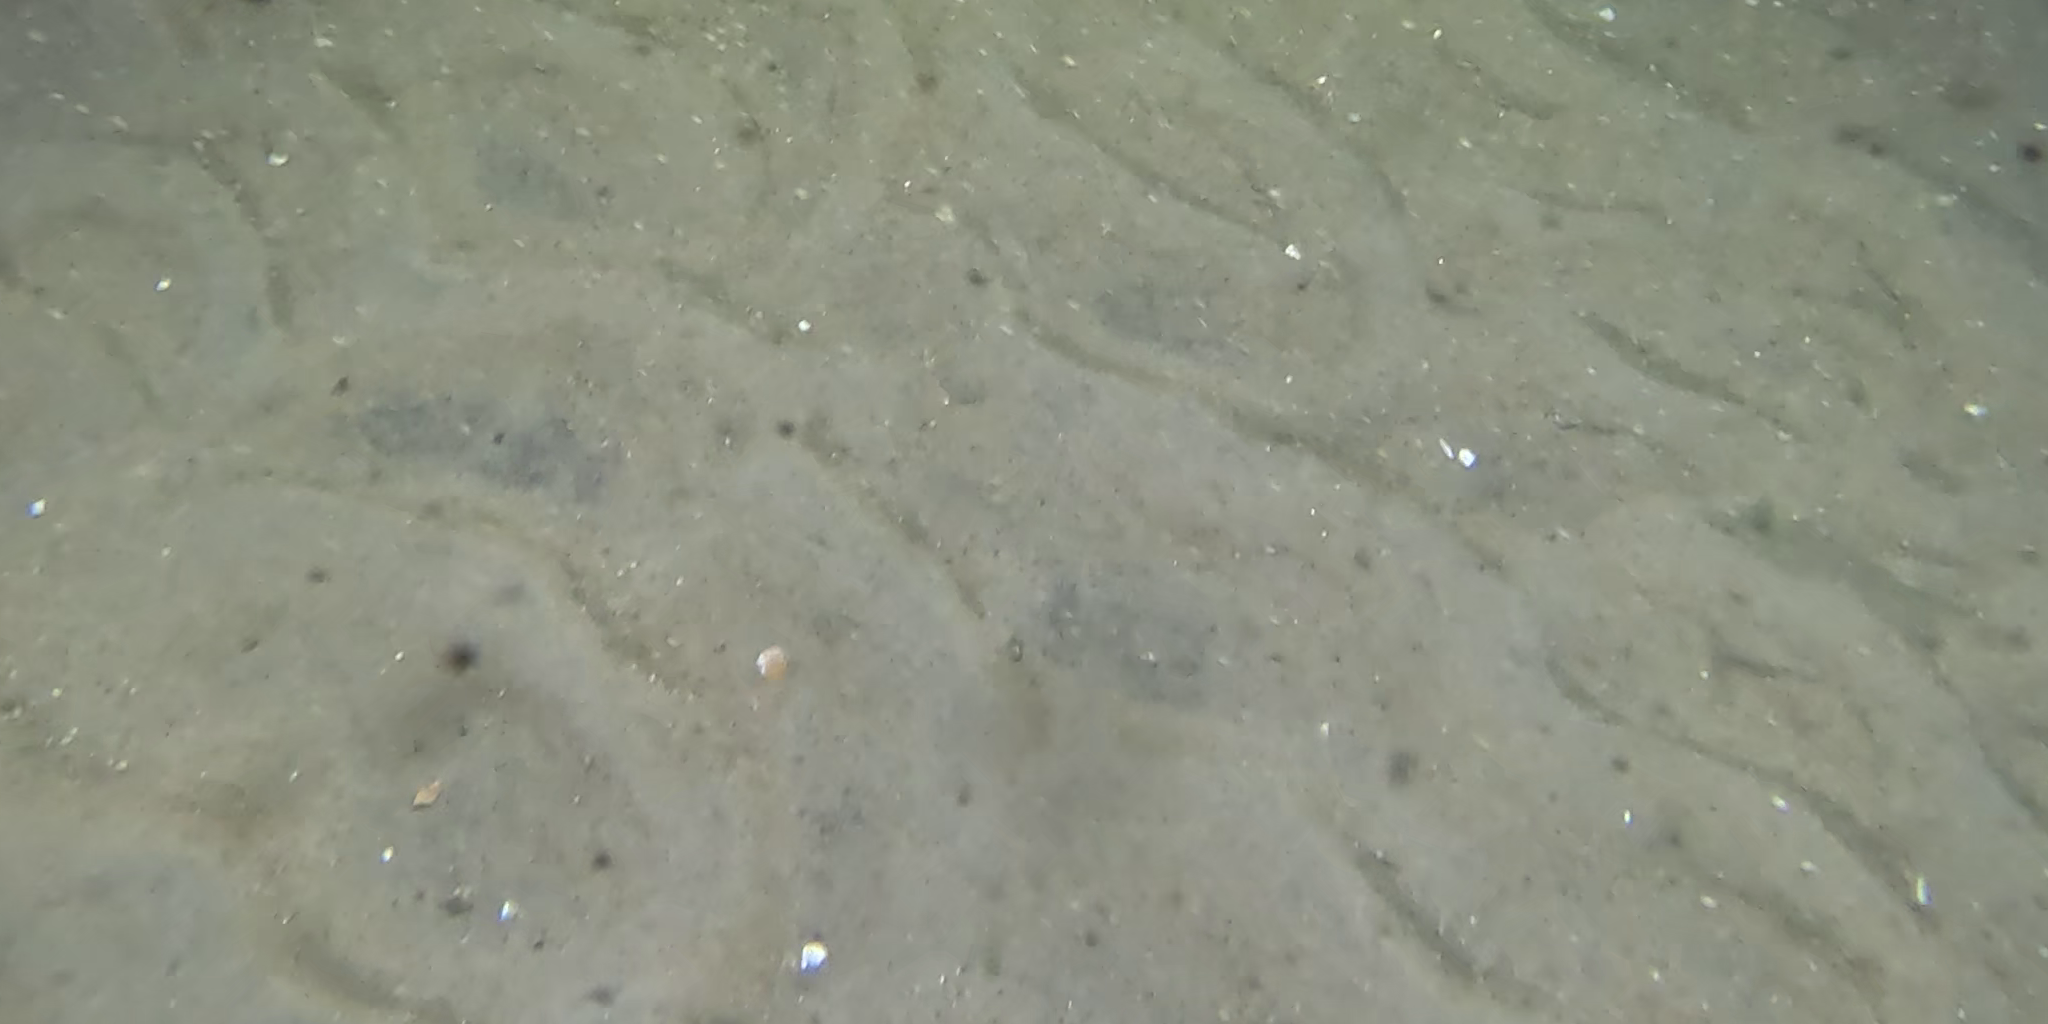
Seabed habitat: sand